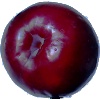
Label: Plum 2